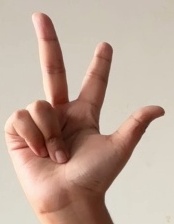
ASL sign: 3